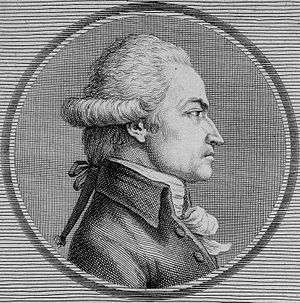
Hårpisk / Galleri
Hårpisk er en lang, tynd fletning eller pisk af hovedhår som hænger ned i nakken. Flettede hårpiske og delvist barberet hoved var påbudt frisure for alle mænd under Qing-dynastiet i Kina fra 1645 til 1912. Hårpiske var dessuden almindelig i den europæiske herremod i 1700-tallet. Skikken opstod som militær Soldatenzopf blandt preussiske soldater, men blev udbredt også i den civile moten, særlig i form af piskeparykker, pudderparykker med langt, stramt bundet nakkehår. Mange mænd fortsatte med hårpisk i eget hår også en tid efter at parykkerne gik af mode mod slutningen af århundredet.